Visegrád Group

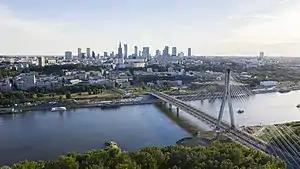
Warsaw, Poland

Hungary has the group's third largest economy (total GDP of US$350.000 billion, 53rd in the world). Hungary was one of the more developed economies of the Eastern bloc. With about $18 billion in foreign direct investment (FDI) since 1989, Hungary has attracted over one-third of all FDI in central and eastern Europe, including the former Soviet Union. Of this, about $6 billion came from American companies. Now it is an industrial agricultural state. The main industries are engineering, mechanical engineering (cars, buses), chemical, electrical, textile, and food industries. The services sector accounted for 64.8% of GDP in 2017 (est.).